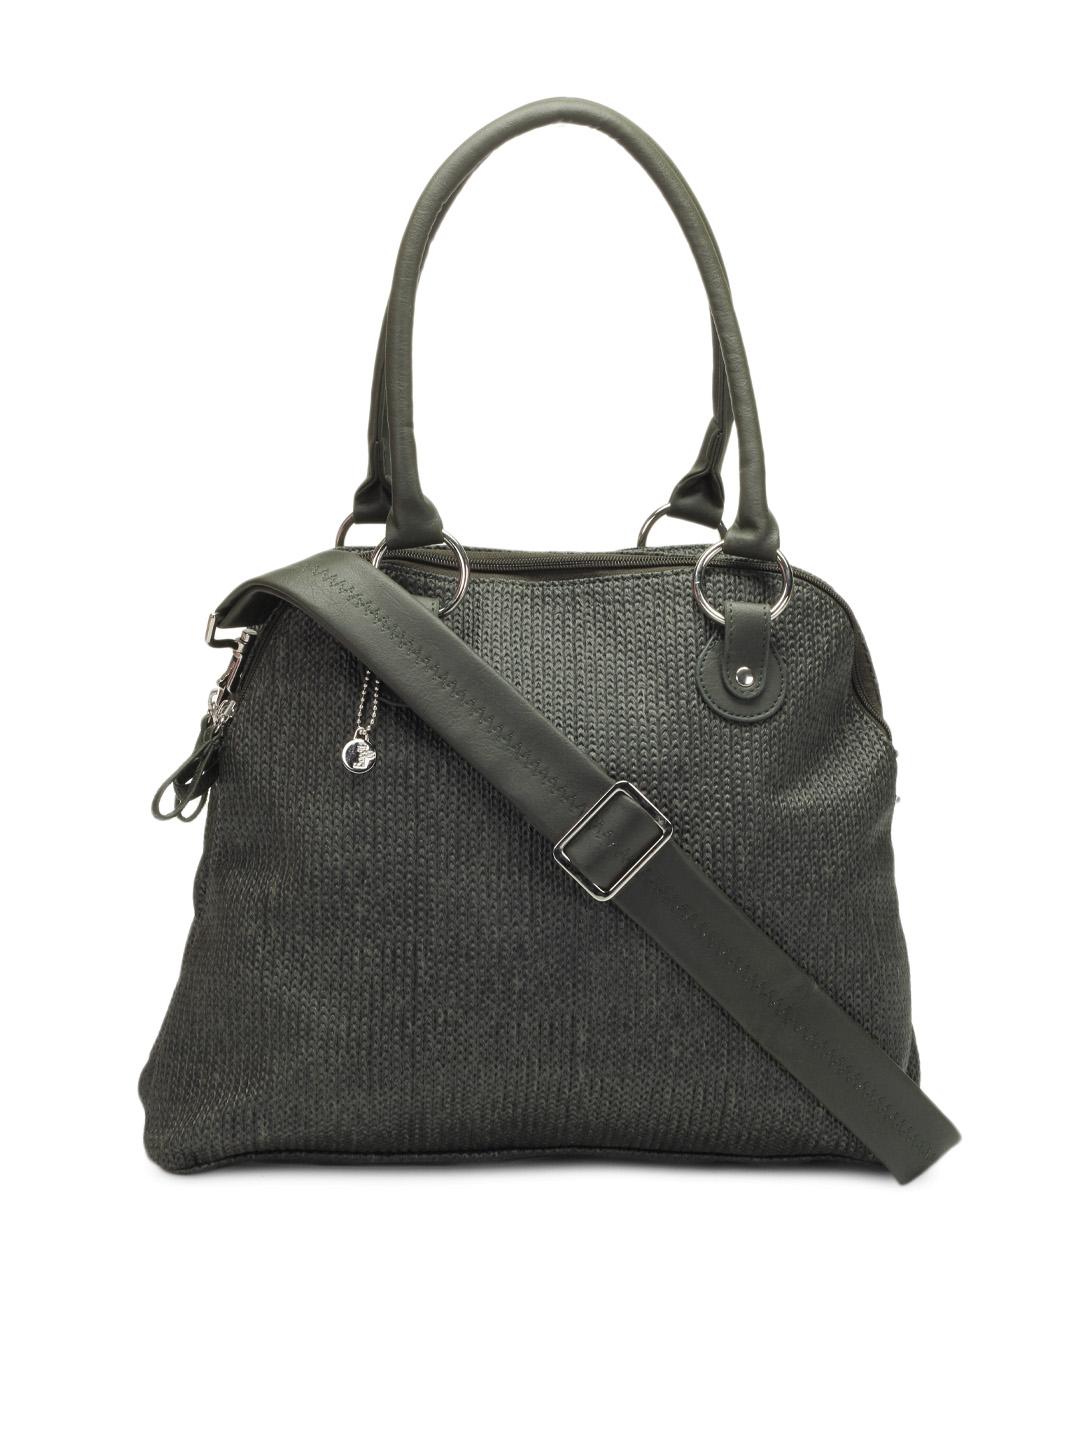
Baggit Women Olive Handbag
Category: Accessories / Bags / Handbags
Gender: Women
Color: Olive
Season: Fall 2012
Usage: Casual